James Ernest Karnes

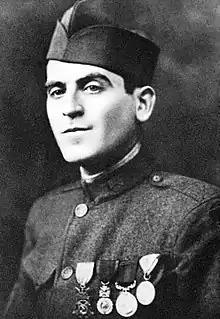
Medal of Honor recipient

James Ernest "Buck" Karnes was a Sergeant in the United States Army who received the Medal of Honor for his actions near Estrees, France, on October 8, 1918, during World War I.